Kinan Racing Team

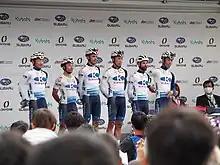
The team at the 2022 Japan Cup

Kinan Racing Team is a Japanese UCI Continental cycling team established in 2015. Before registering as a UCI Continental team, the team was known as "Kinan AACA". The 2015 team featured three foreign riders, including Jai Crawford.